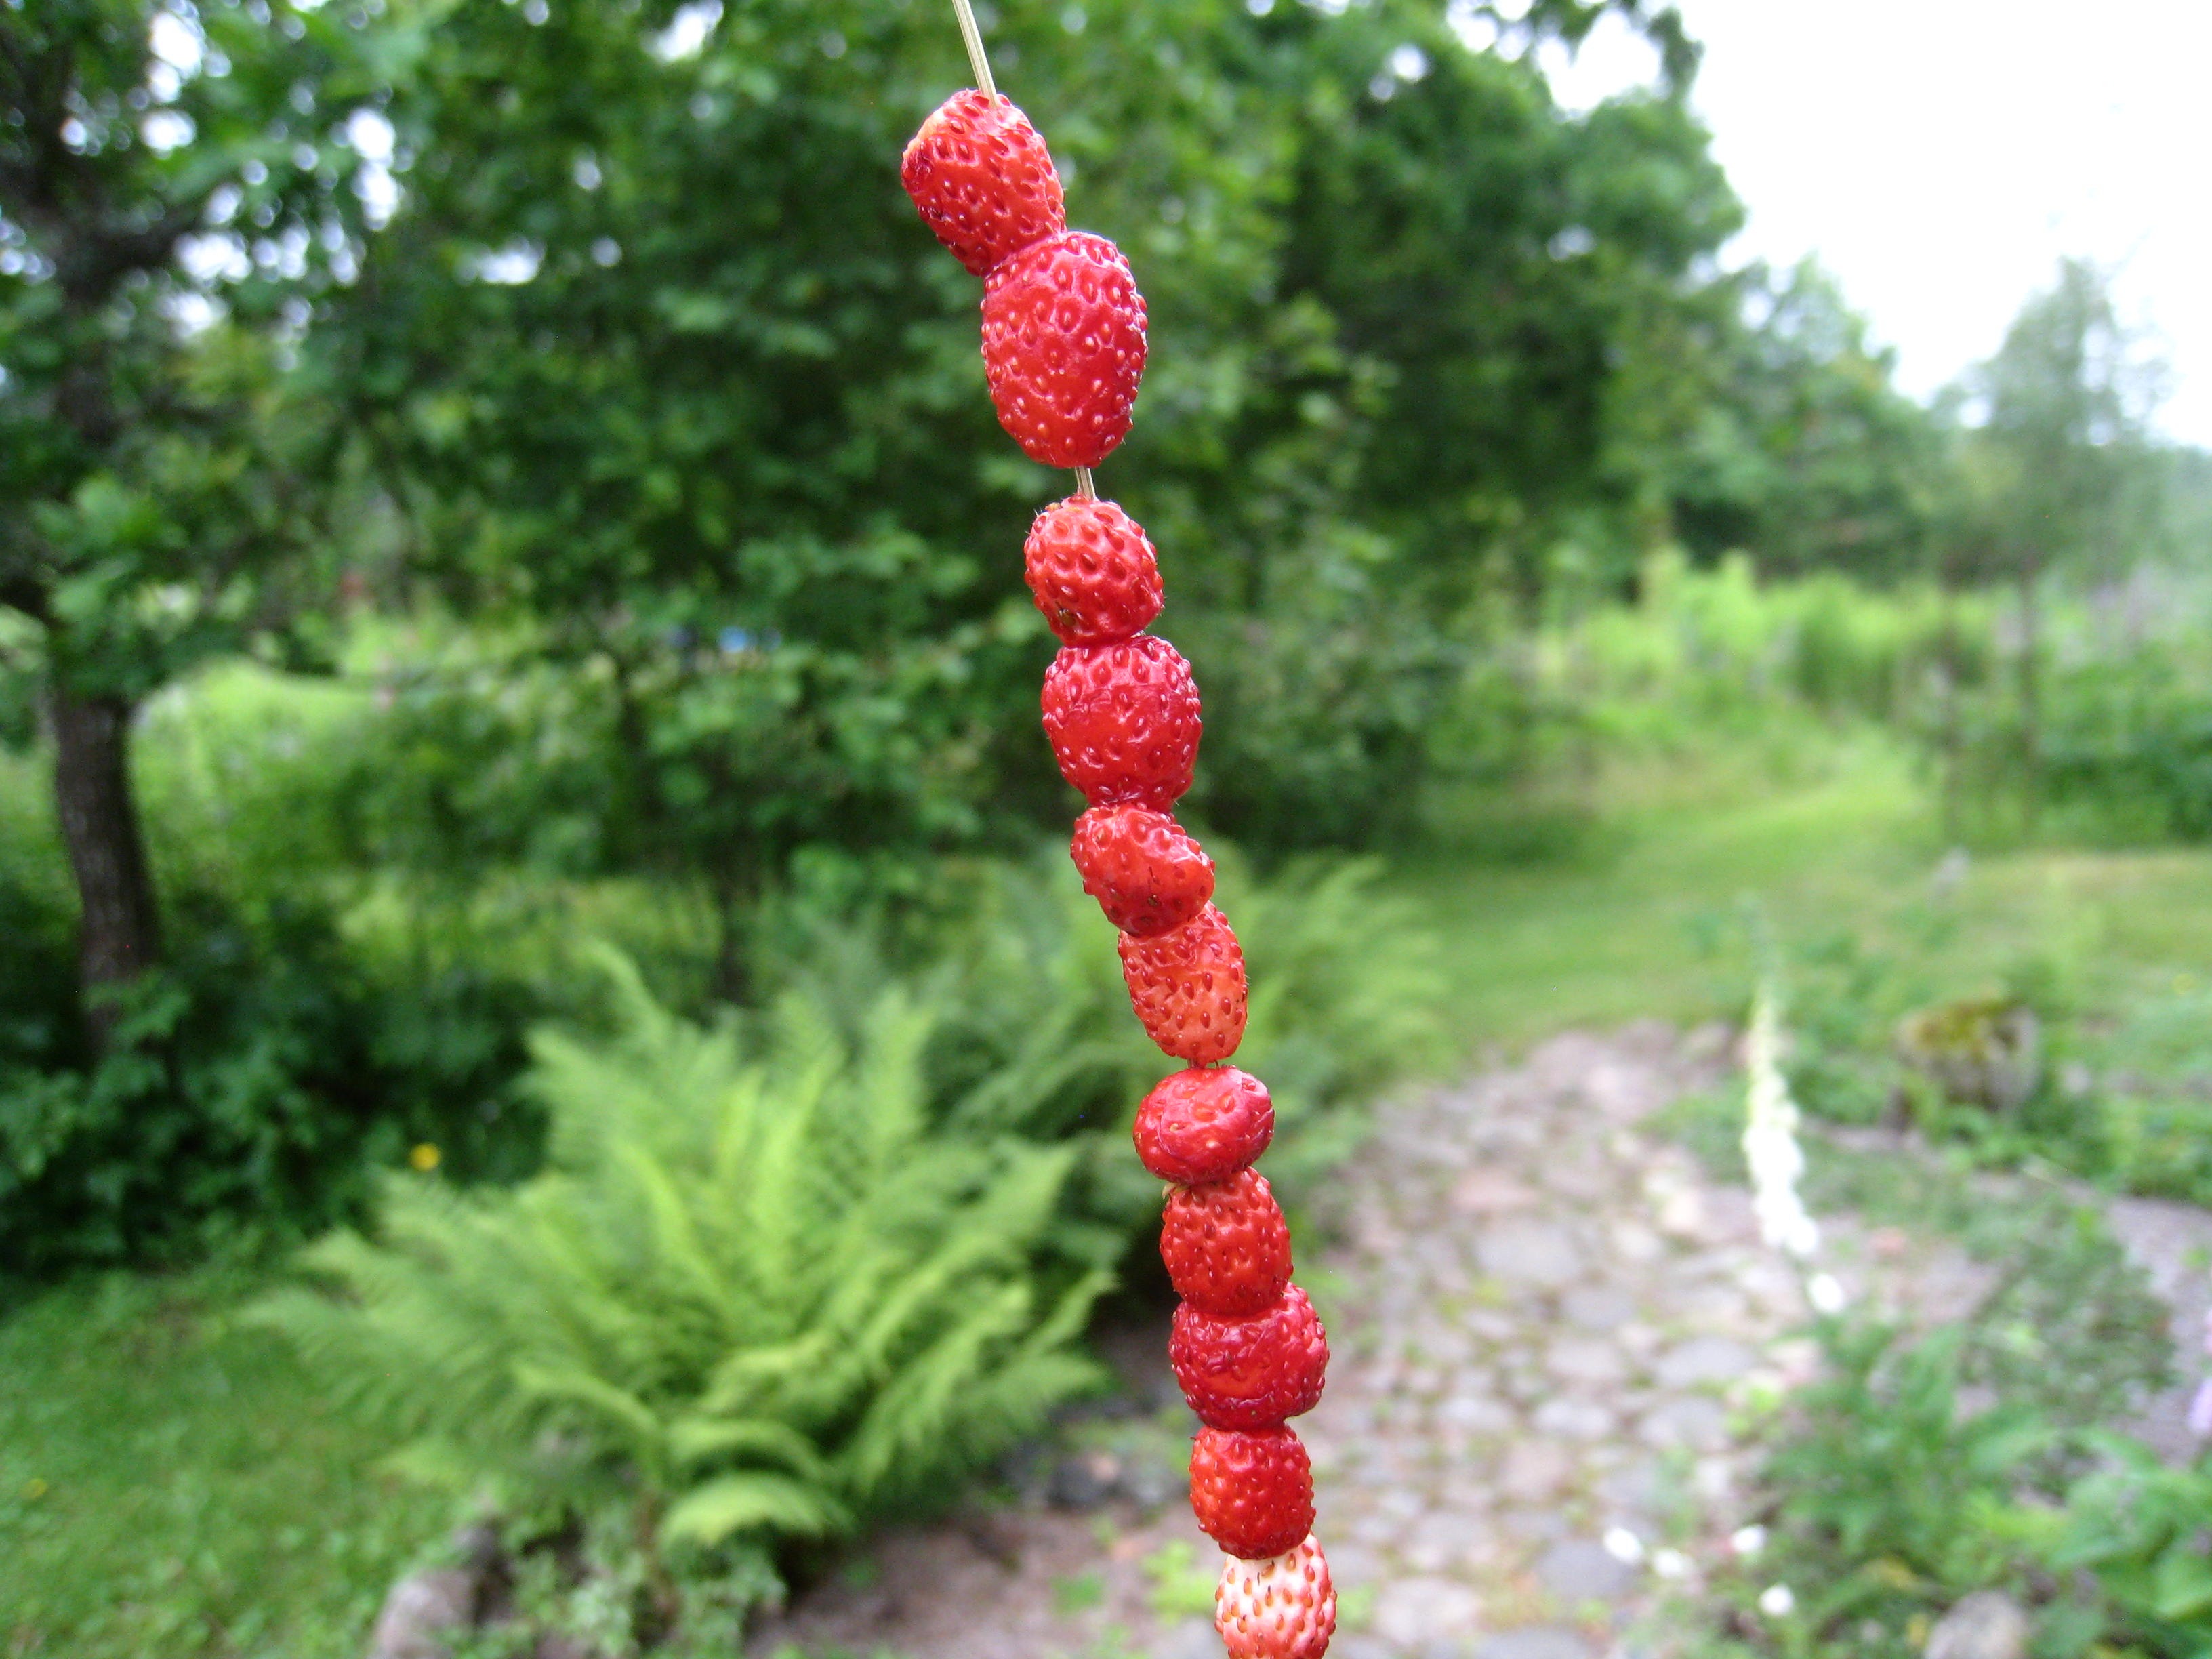
tree, plant, fruit, flower, food, green, produce, botany, garden, flora, plants, blade of grass, spruce, shrub, sky blue, flowering plant, wild strawberry, woody plant, land plant